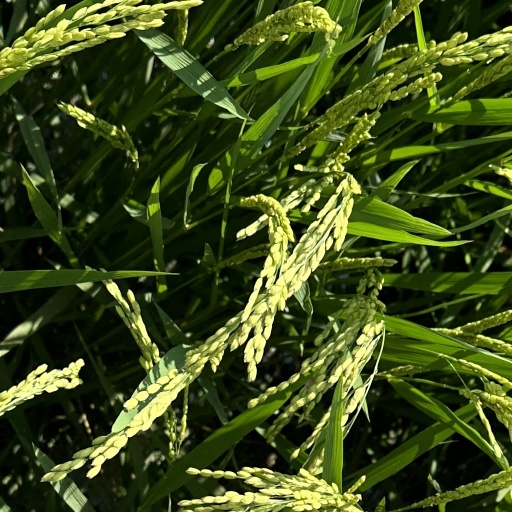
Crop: rice